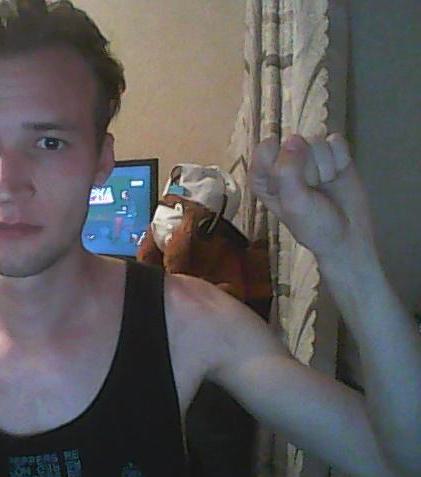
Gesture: fist